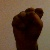
The image shows a hand gesture representing the letter 'S' in Indian Sign Language.